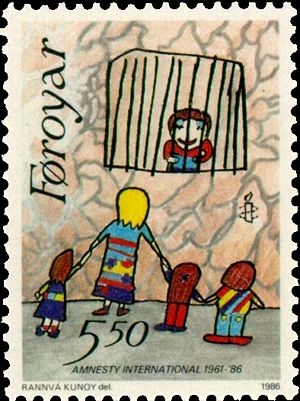
Amnesty International / Historie
Færøsk frimærke fra 1986 udgivet i anledning af Amnestys 25 års-jubilæum.